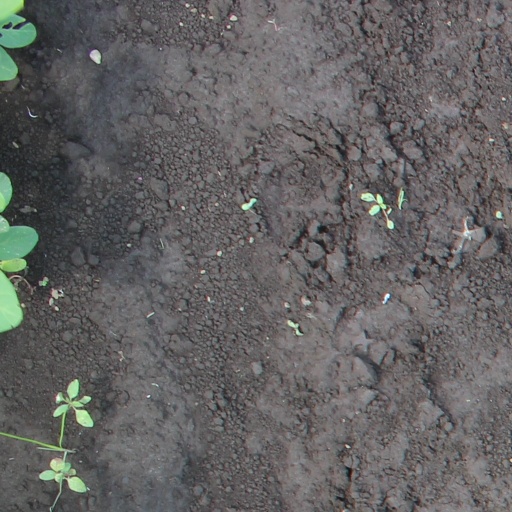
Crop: soybean